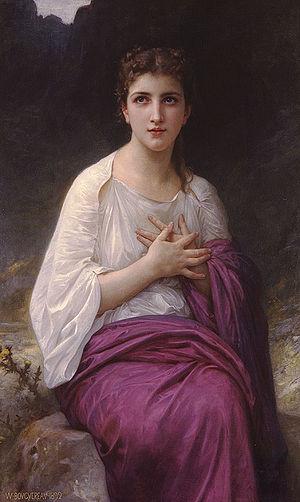
L'œuvre peinte de William Bouguereau est constitué de 828 peintures réalisées par l'artiste entre 1845 et 1905. Il est classé par ordre chronologique.